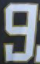
Number: 9